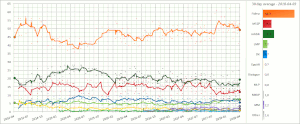
Sondages d'opinion hongrois, moyenne lissée sur 30 jours, 2014-2018 from https://en.wikipedia.org/wiki/Opinion_polling_for_the_Hungarian_parliamentary_election,_2018
Les élections législatives hongroises de 2018 se déroulent le 8 avril 2018 afin de renouveler pour quatre ans les 199 membres de l'Assemblée nationale de la Hongrie.